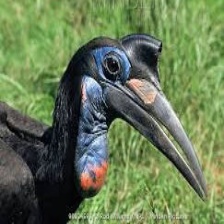
Species: ABYSSINIAN GROUND HORNBILL
Scientific name: BUCORVUS ABYSSINICUS
ImageNet parent category: hornbill